Bob Trendler

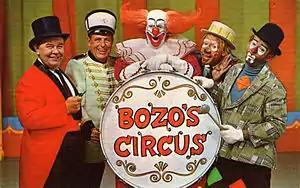
The cast of "Bozo's Circus" in 1967. From left: Ned Locke, Bob Trendler, Bob Bell, Ray Rayner and Don Sandburg

Robert Trendler (May 11, 1912 – July 18, 2011) was an American bandleader, songwriter, and musical director of the WGN Orchestra from 1956 till 1975. Trendler was known in Chicago as Mr. Bob the bandleader of Bozo's Big Top Band, on "Bozo's Circus", a television program for children home from school for lunch.